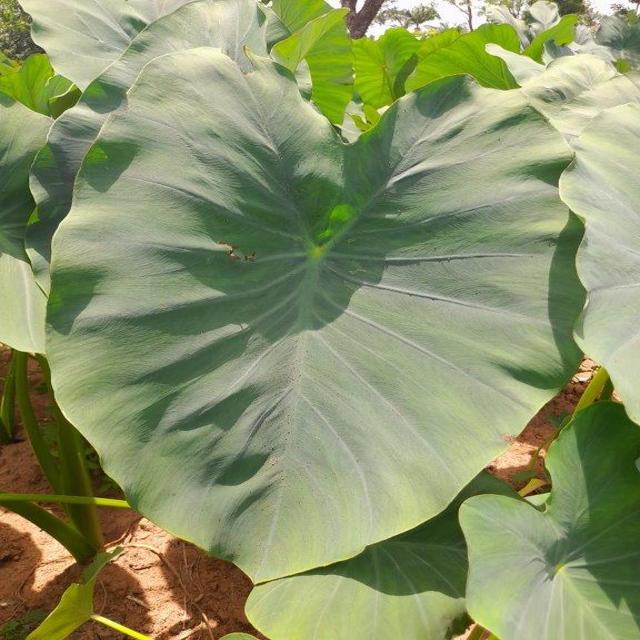
Label: Healthy